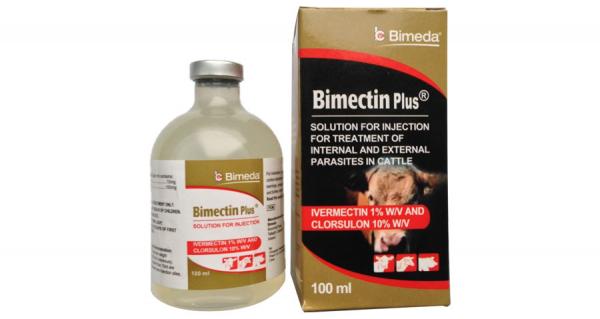
Chupa ndogo pamoja na kifungashio kilichochapishwa maneno yasomekayo "Kimiminika kwa ajili ya sindano kwa matibabu ya nje na ndani", ikiashiria kuwa ni kifungashio kilichohifadhi pembejeo za kilimo ama dawa zinazotumika kwa wanyama.